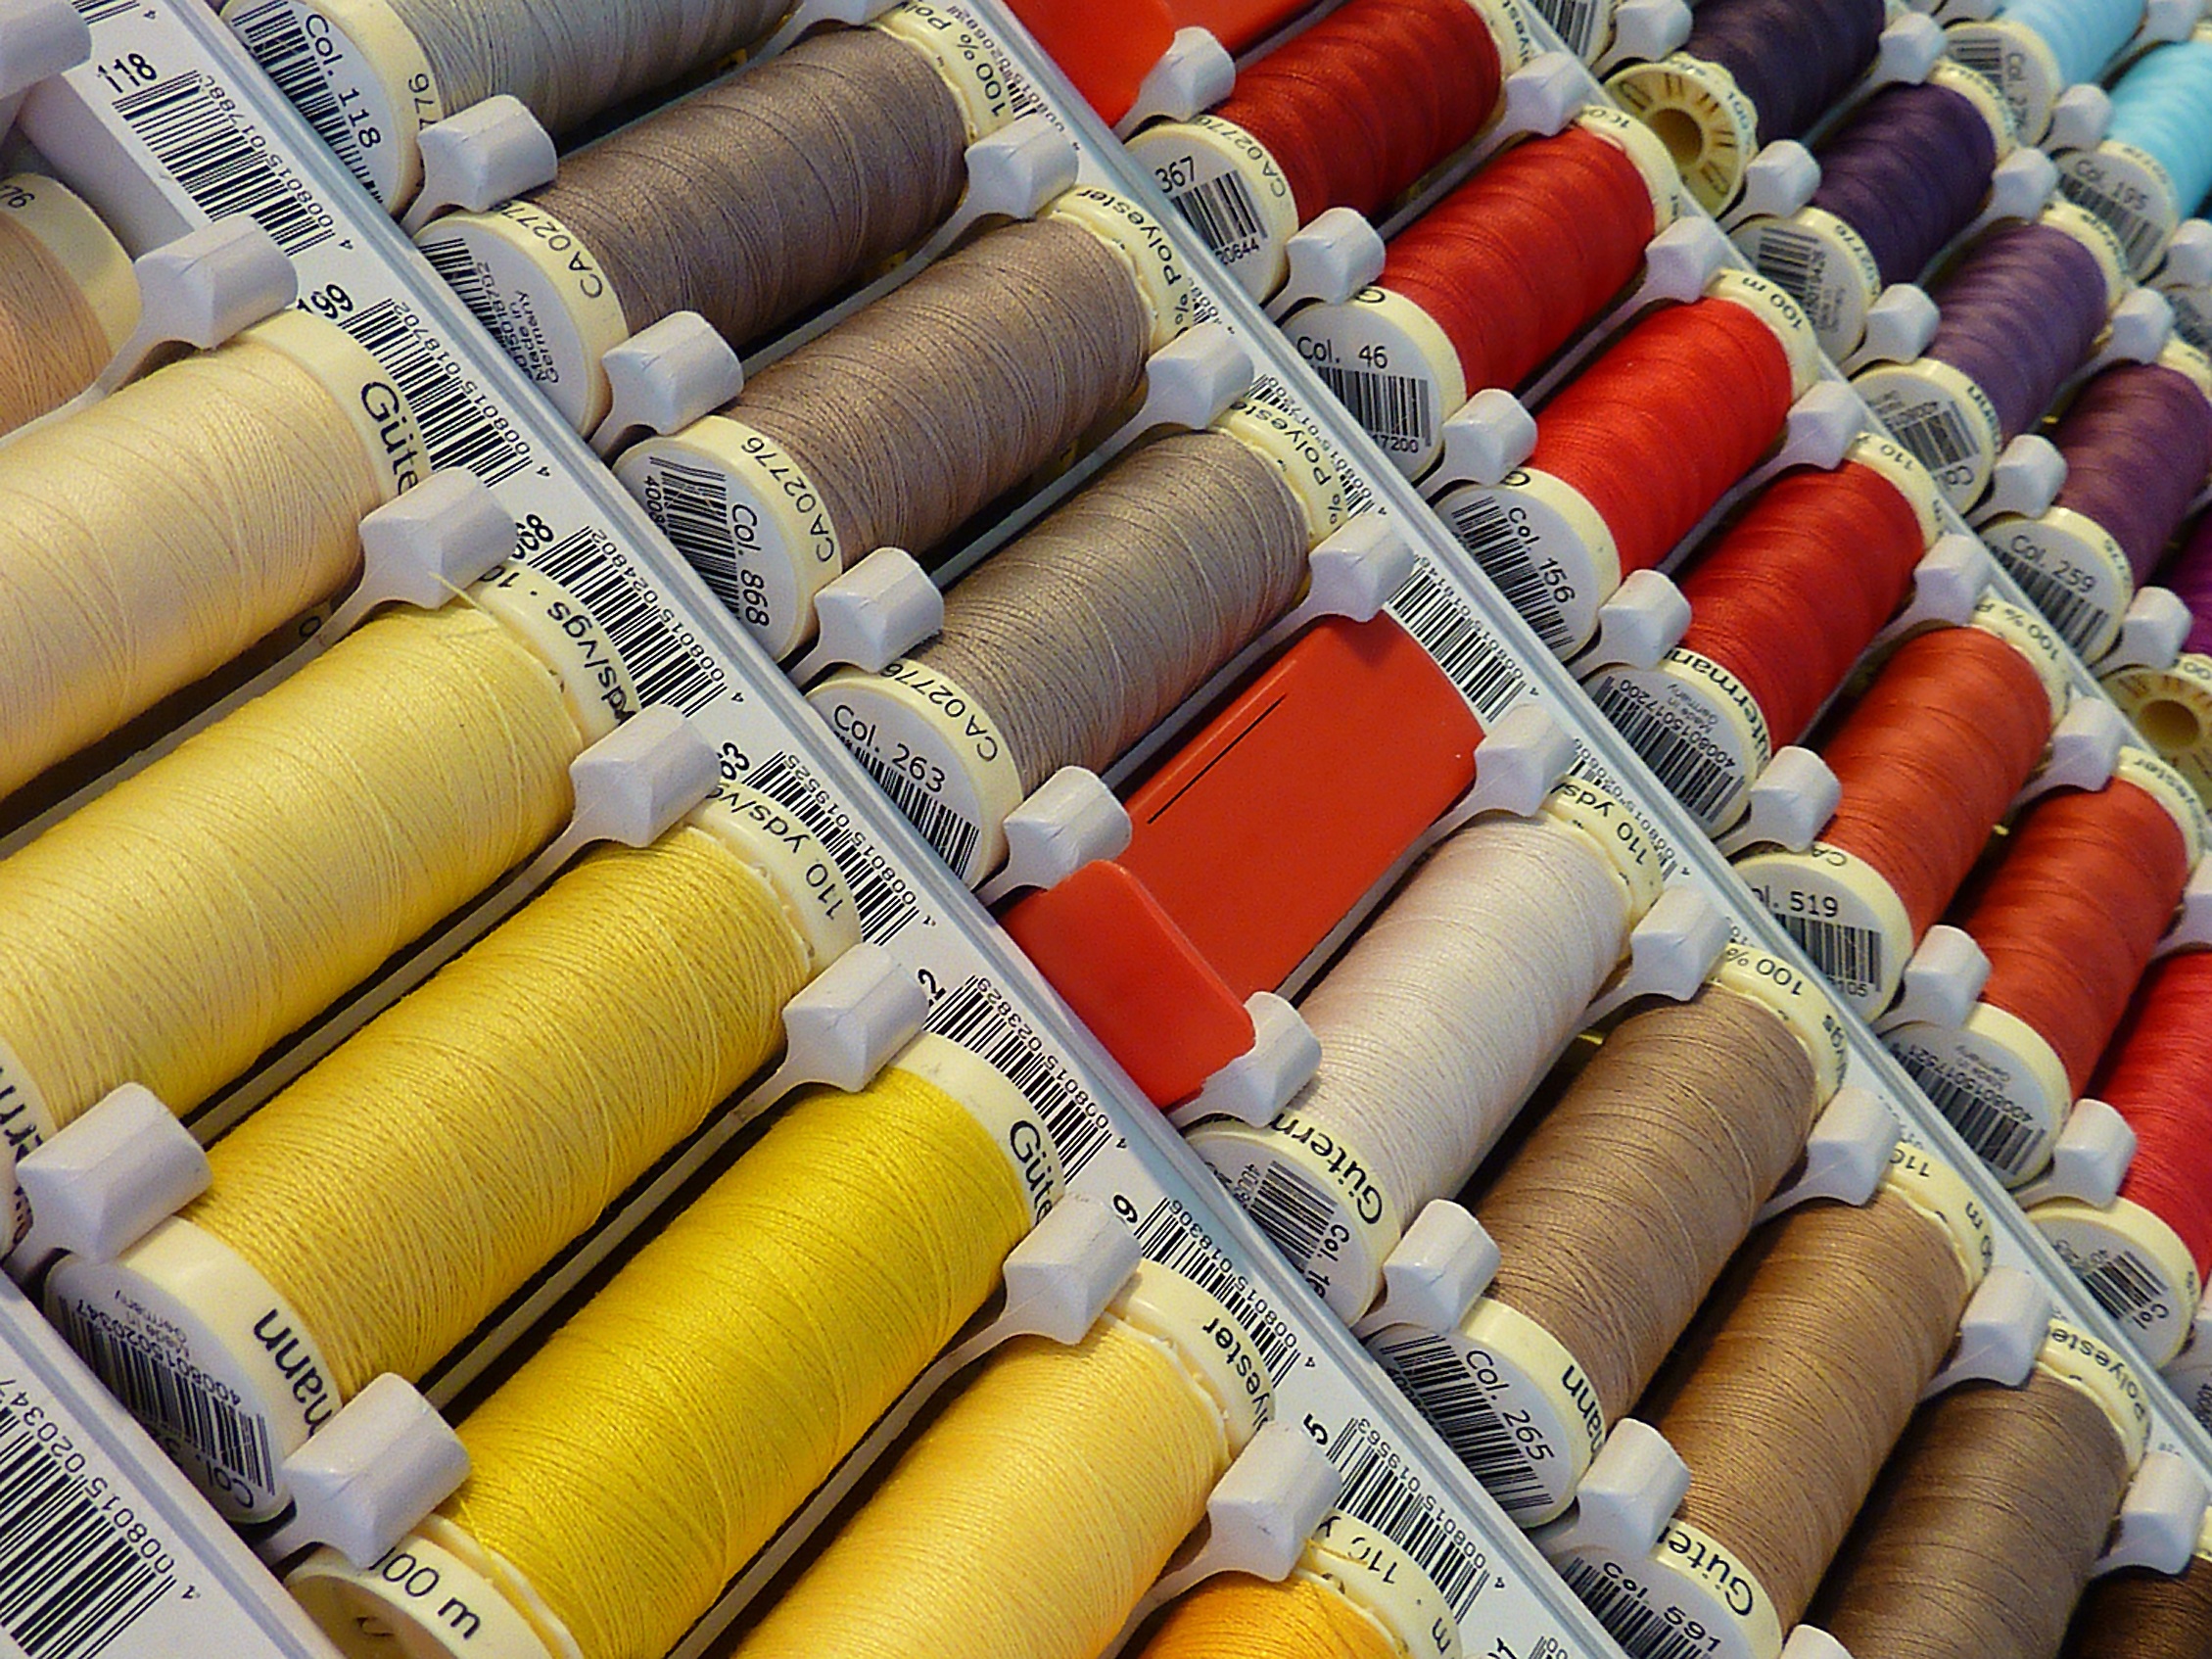
needle, color, clothing, colorful, yarn, material, thread, sew, sewing thread, patch, textile, art, roll, schneider, tailoring, hand labor, colored threads, color coil, spools of thread, manual work